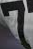
Number: 7